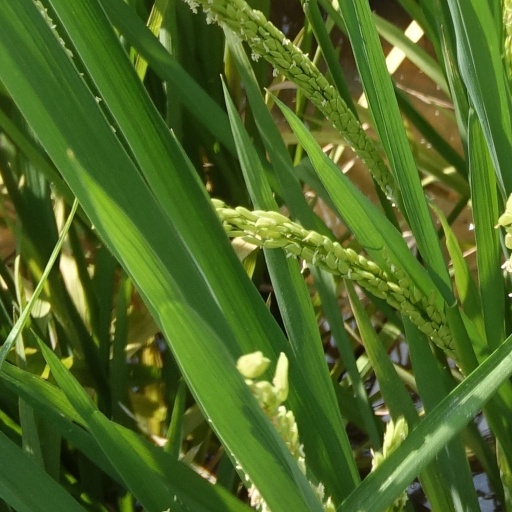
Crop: rice